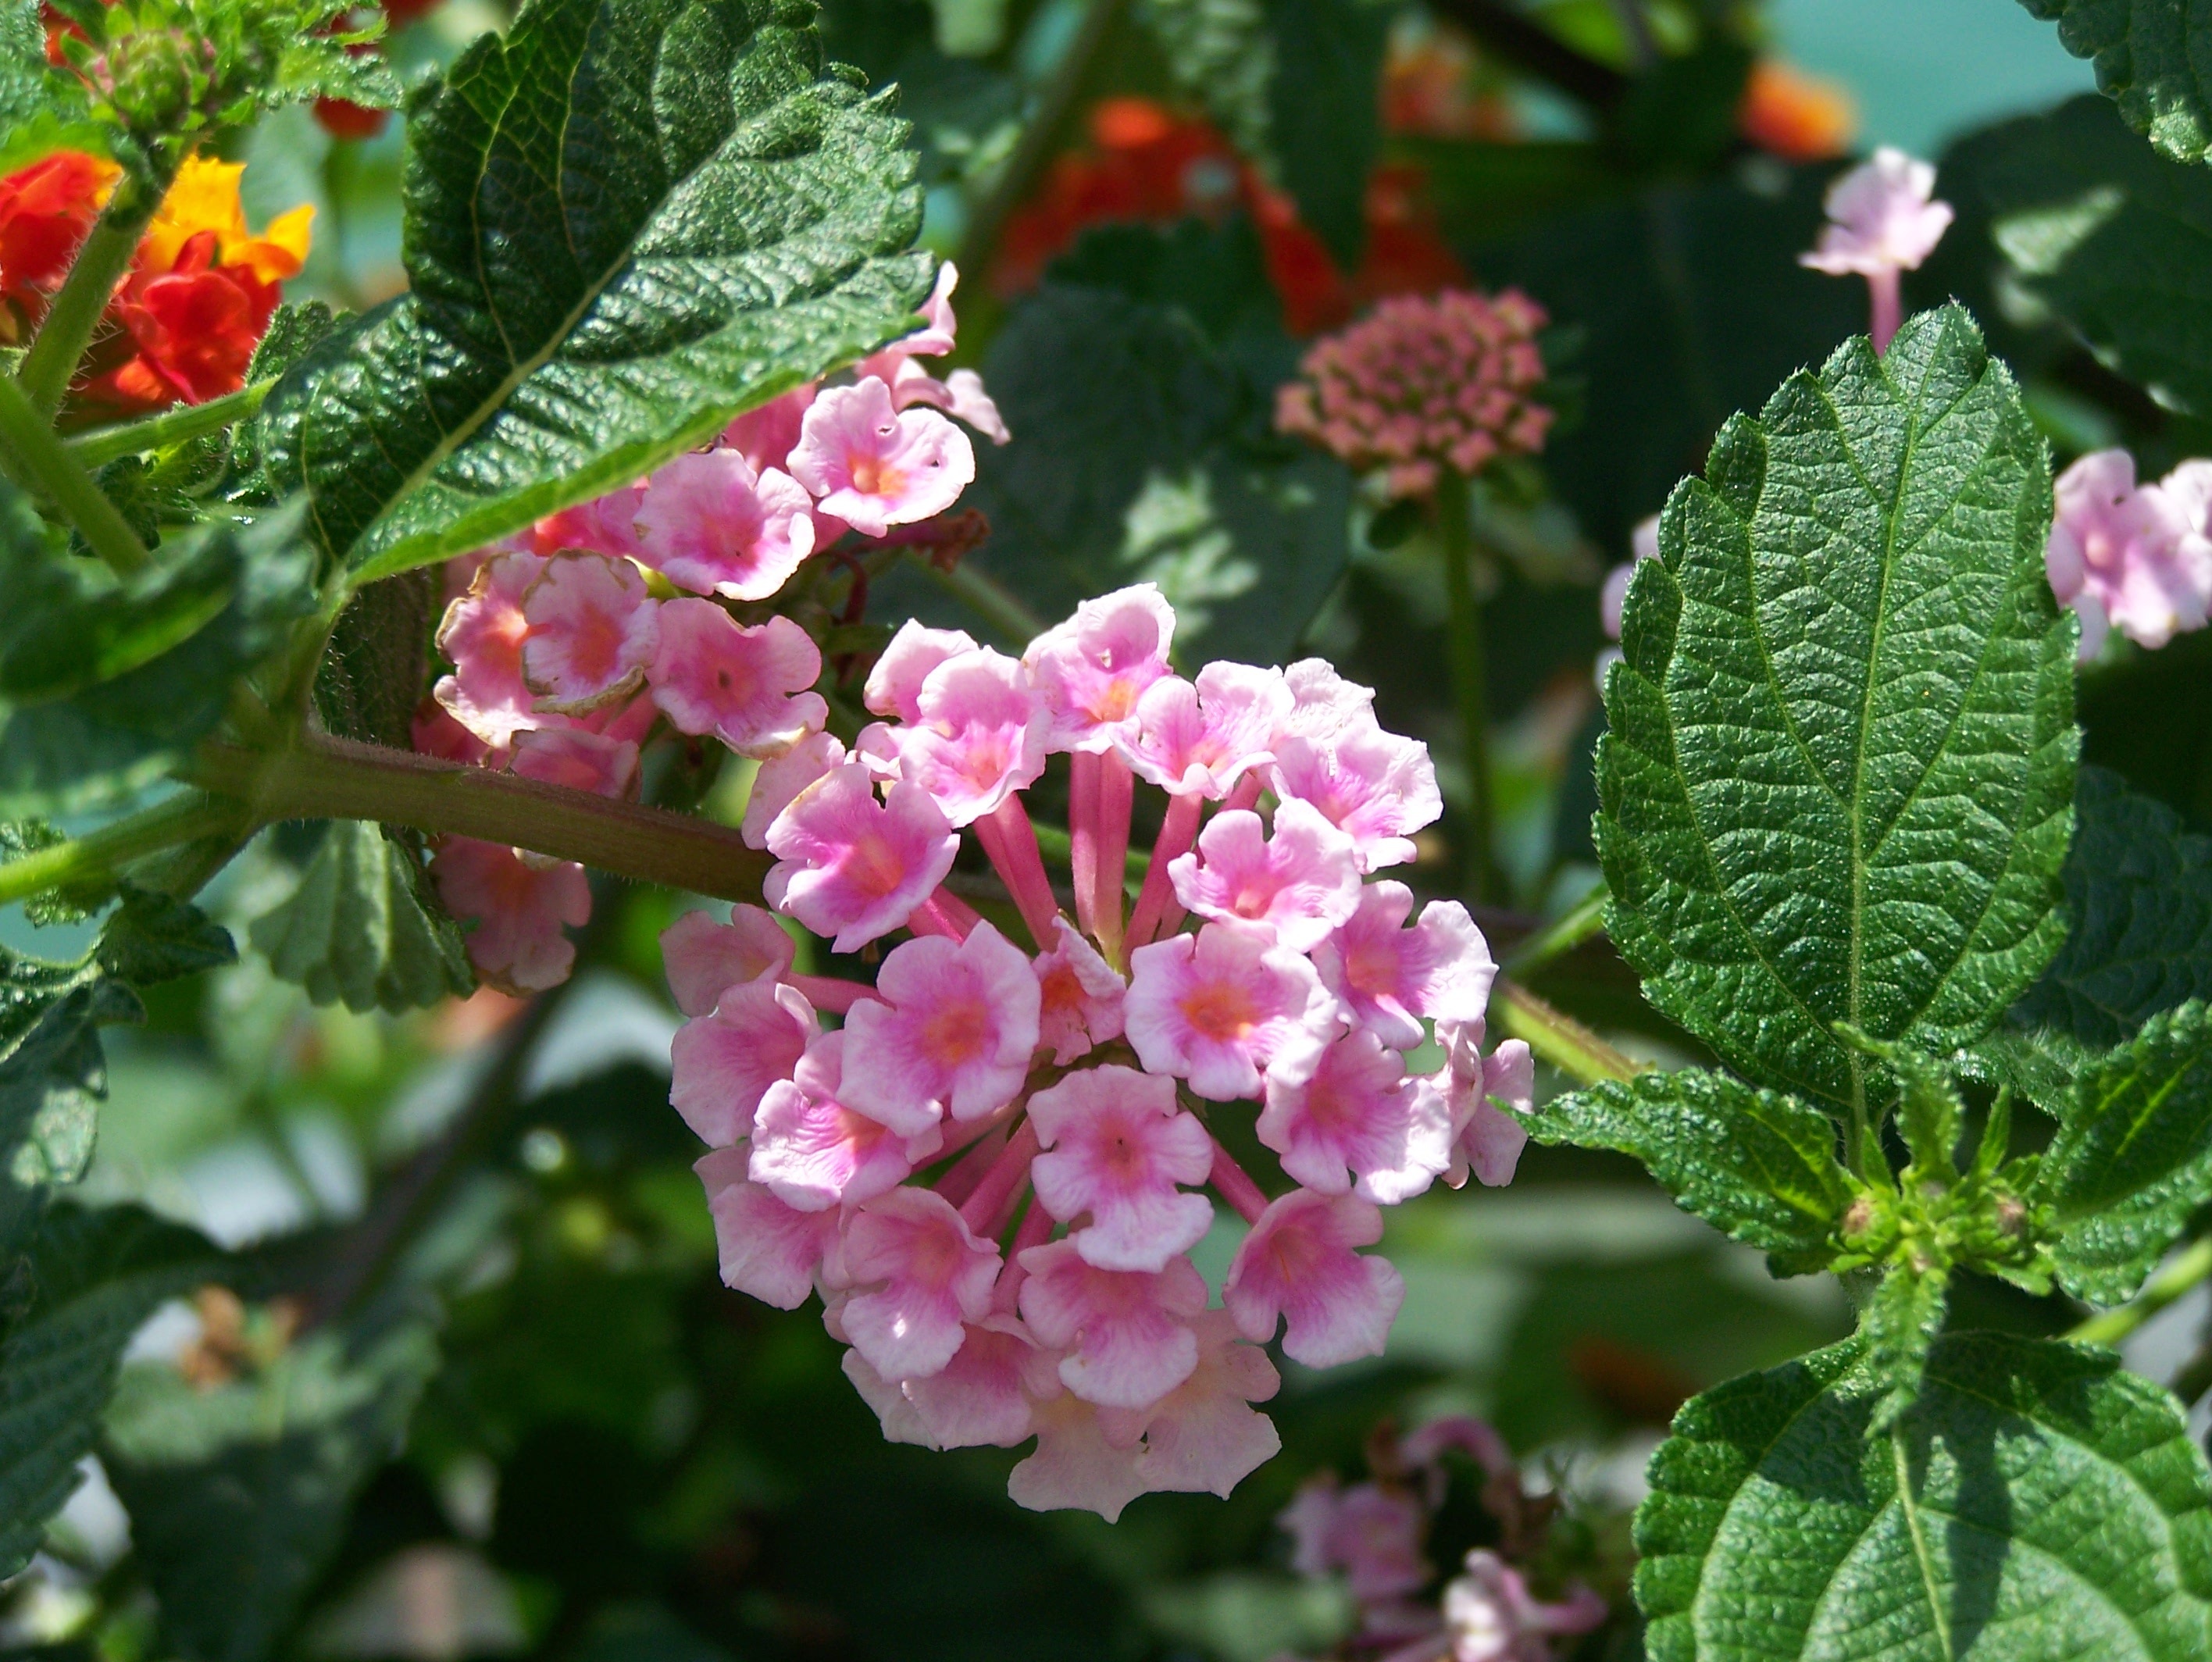
blossom, plant, flower, herb, botany, pink, flora, flowers, shrub, viburnum, purple flower, pink flower, flowering plant, rose family, lantana camara, verbena family, annual plant, land plant